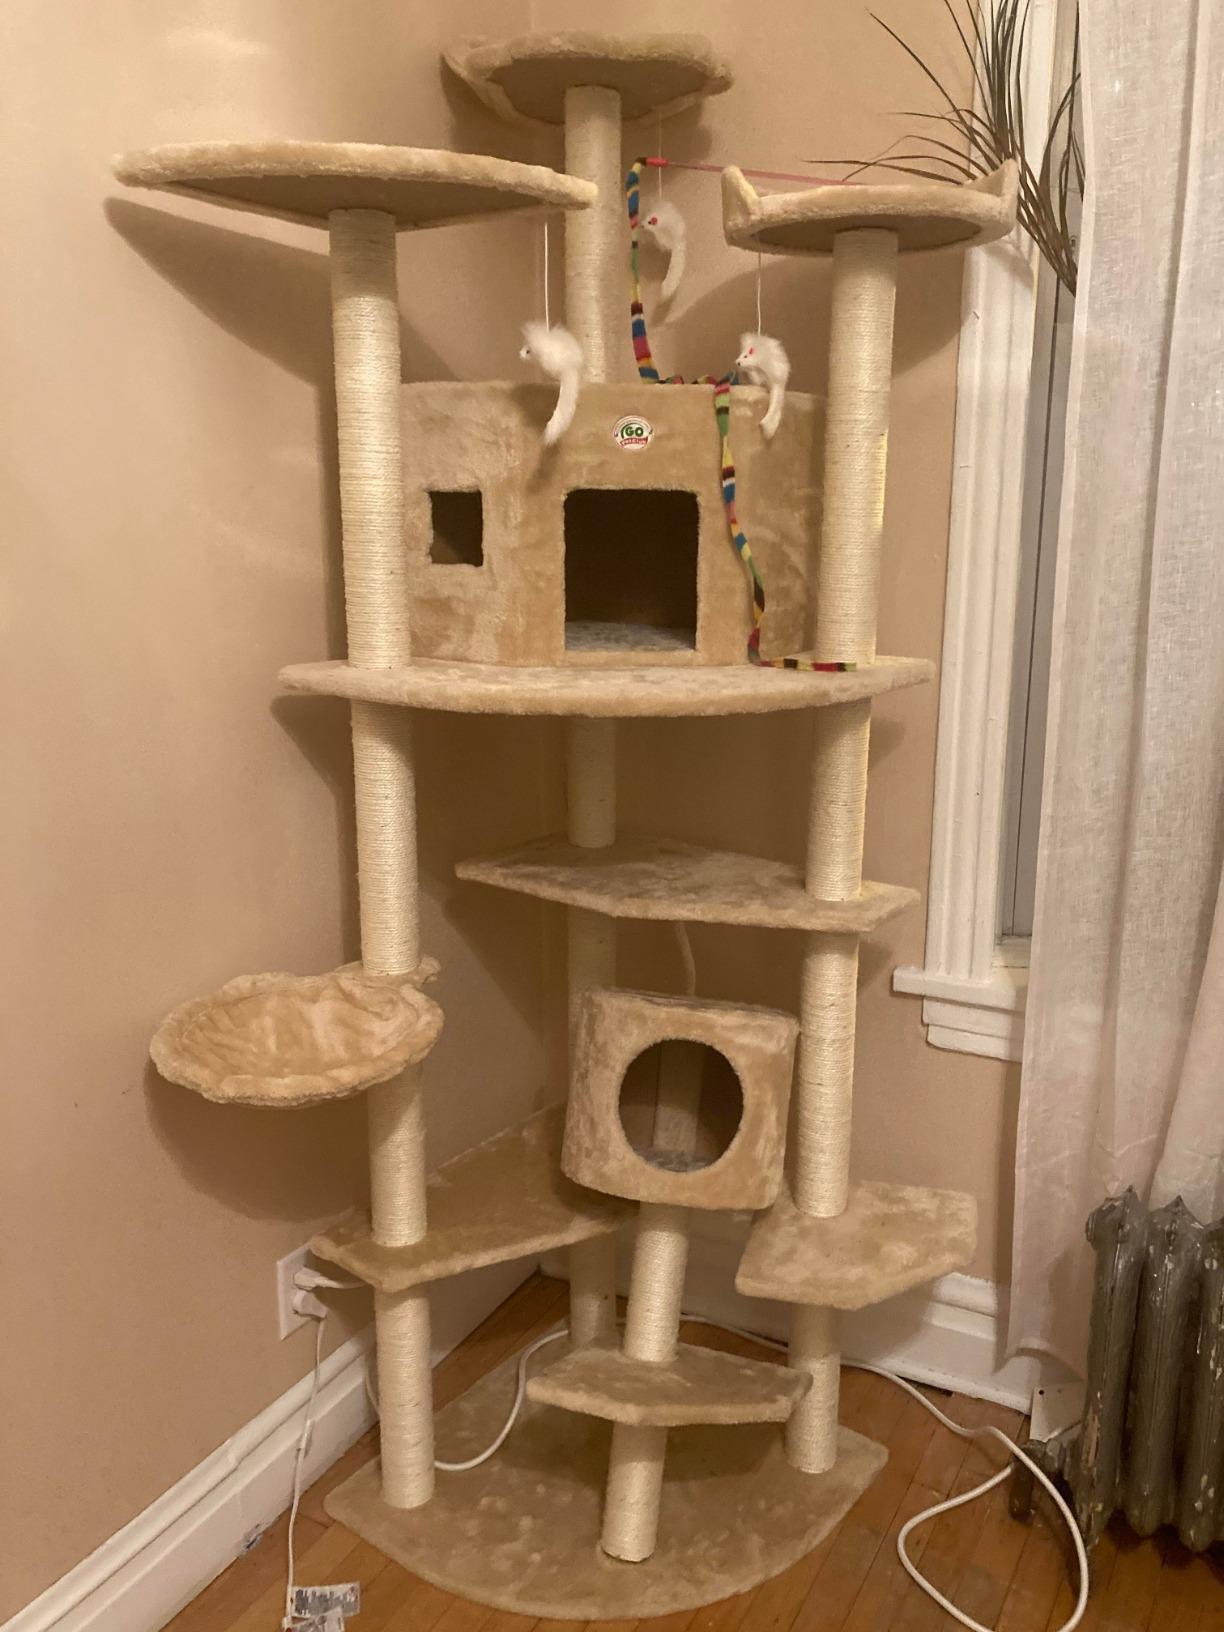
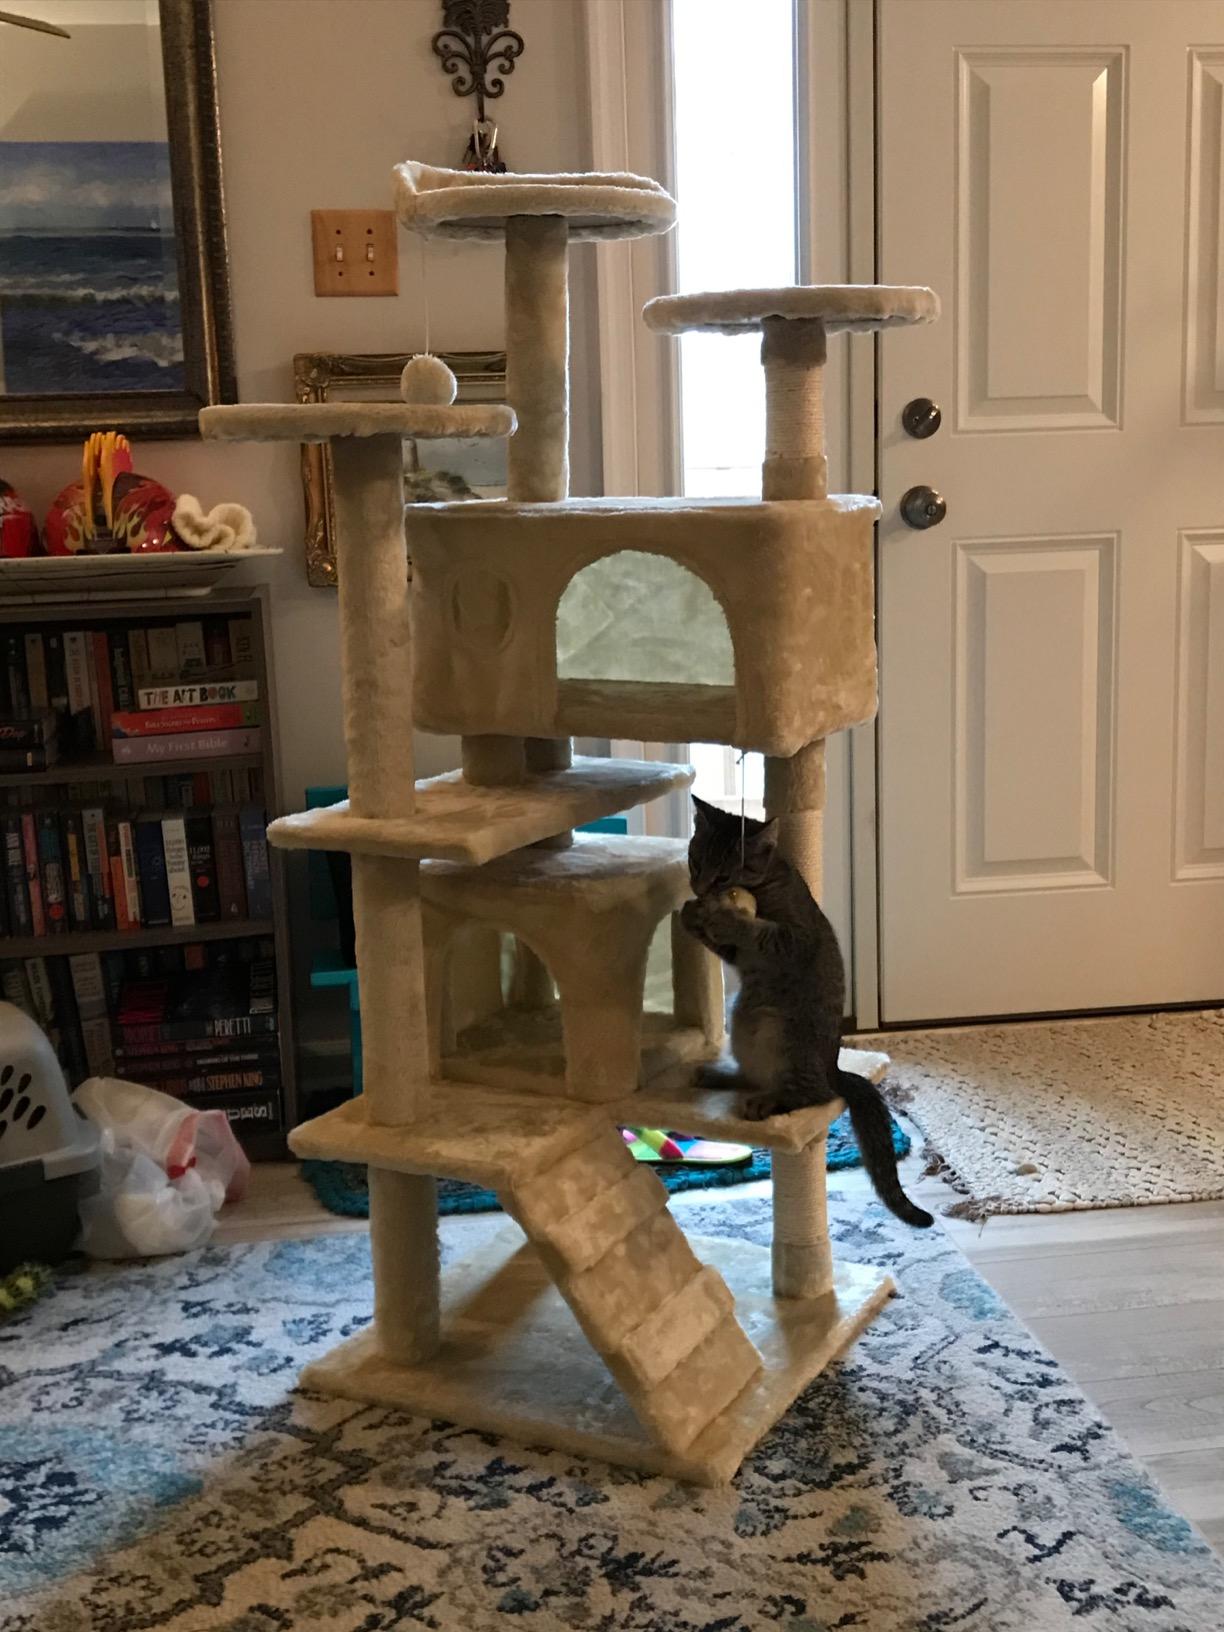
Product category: items_cat tree
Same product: no